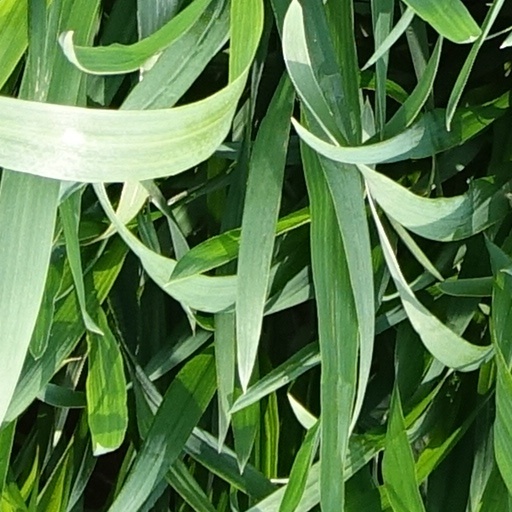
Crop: wheat